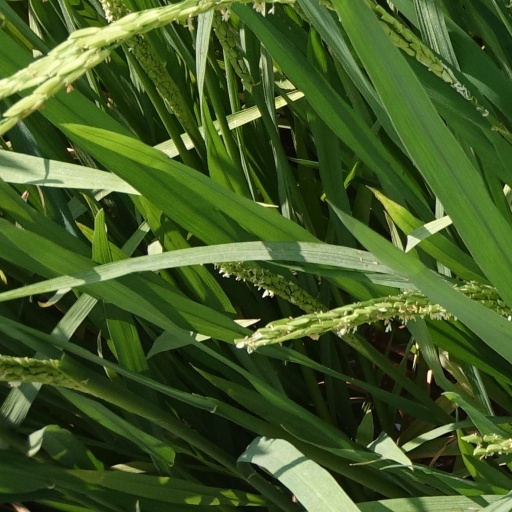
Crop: rice